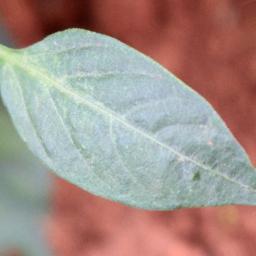
Label: healthy